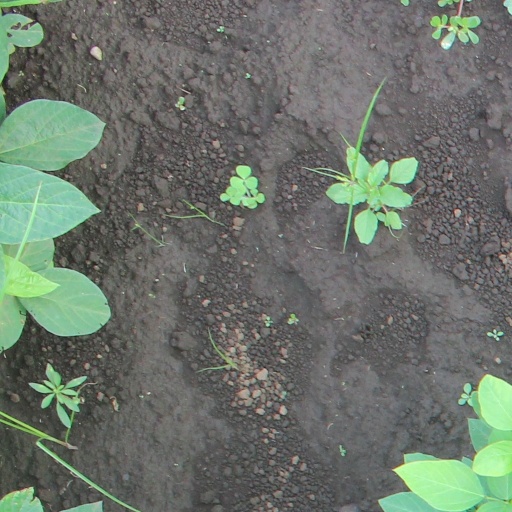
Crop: soybean